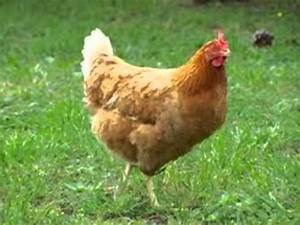
Label: gallina